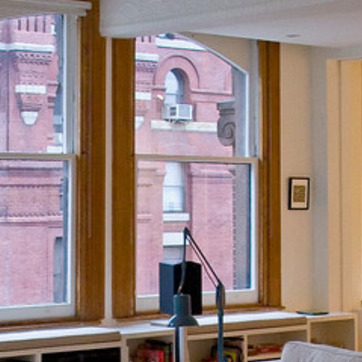
Material: glass